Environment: lab
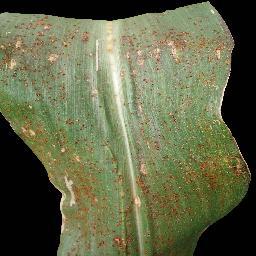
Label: common_rust